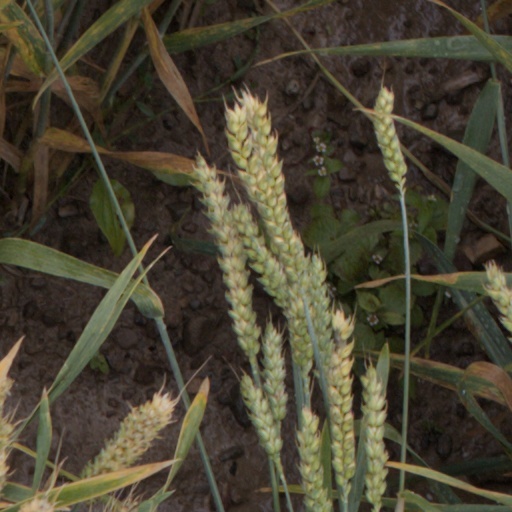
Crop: wheat